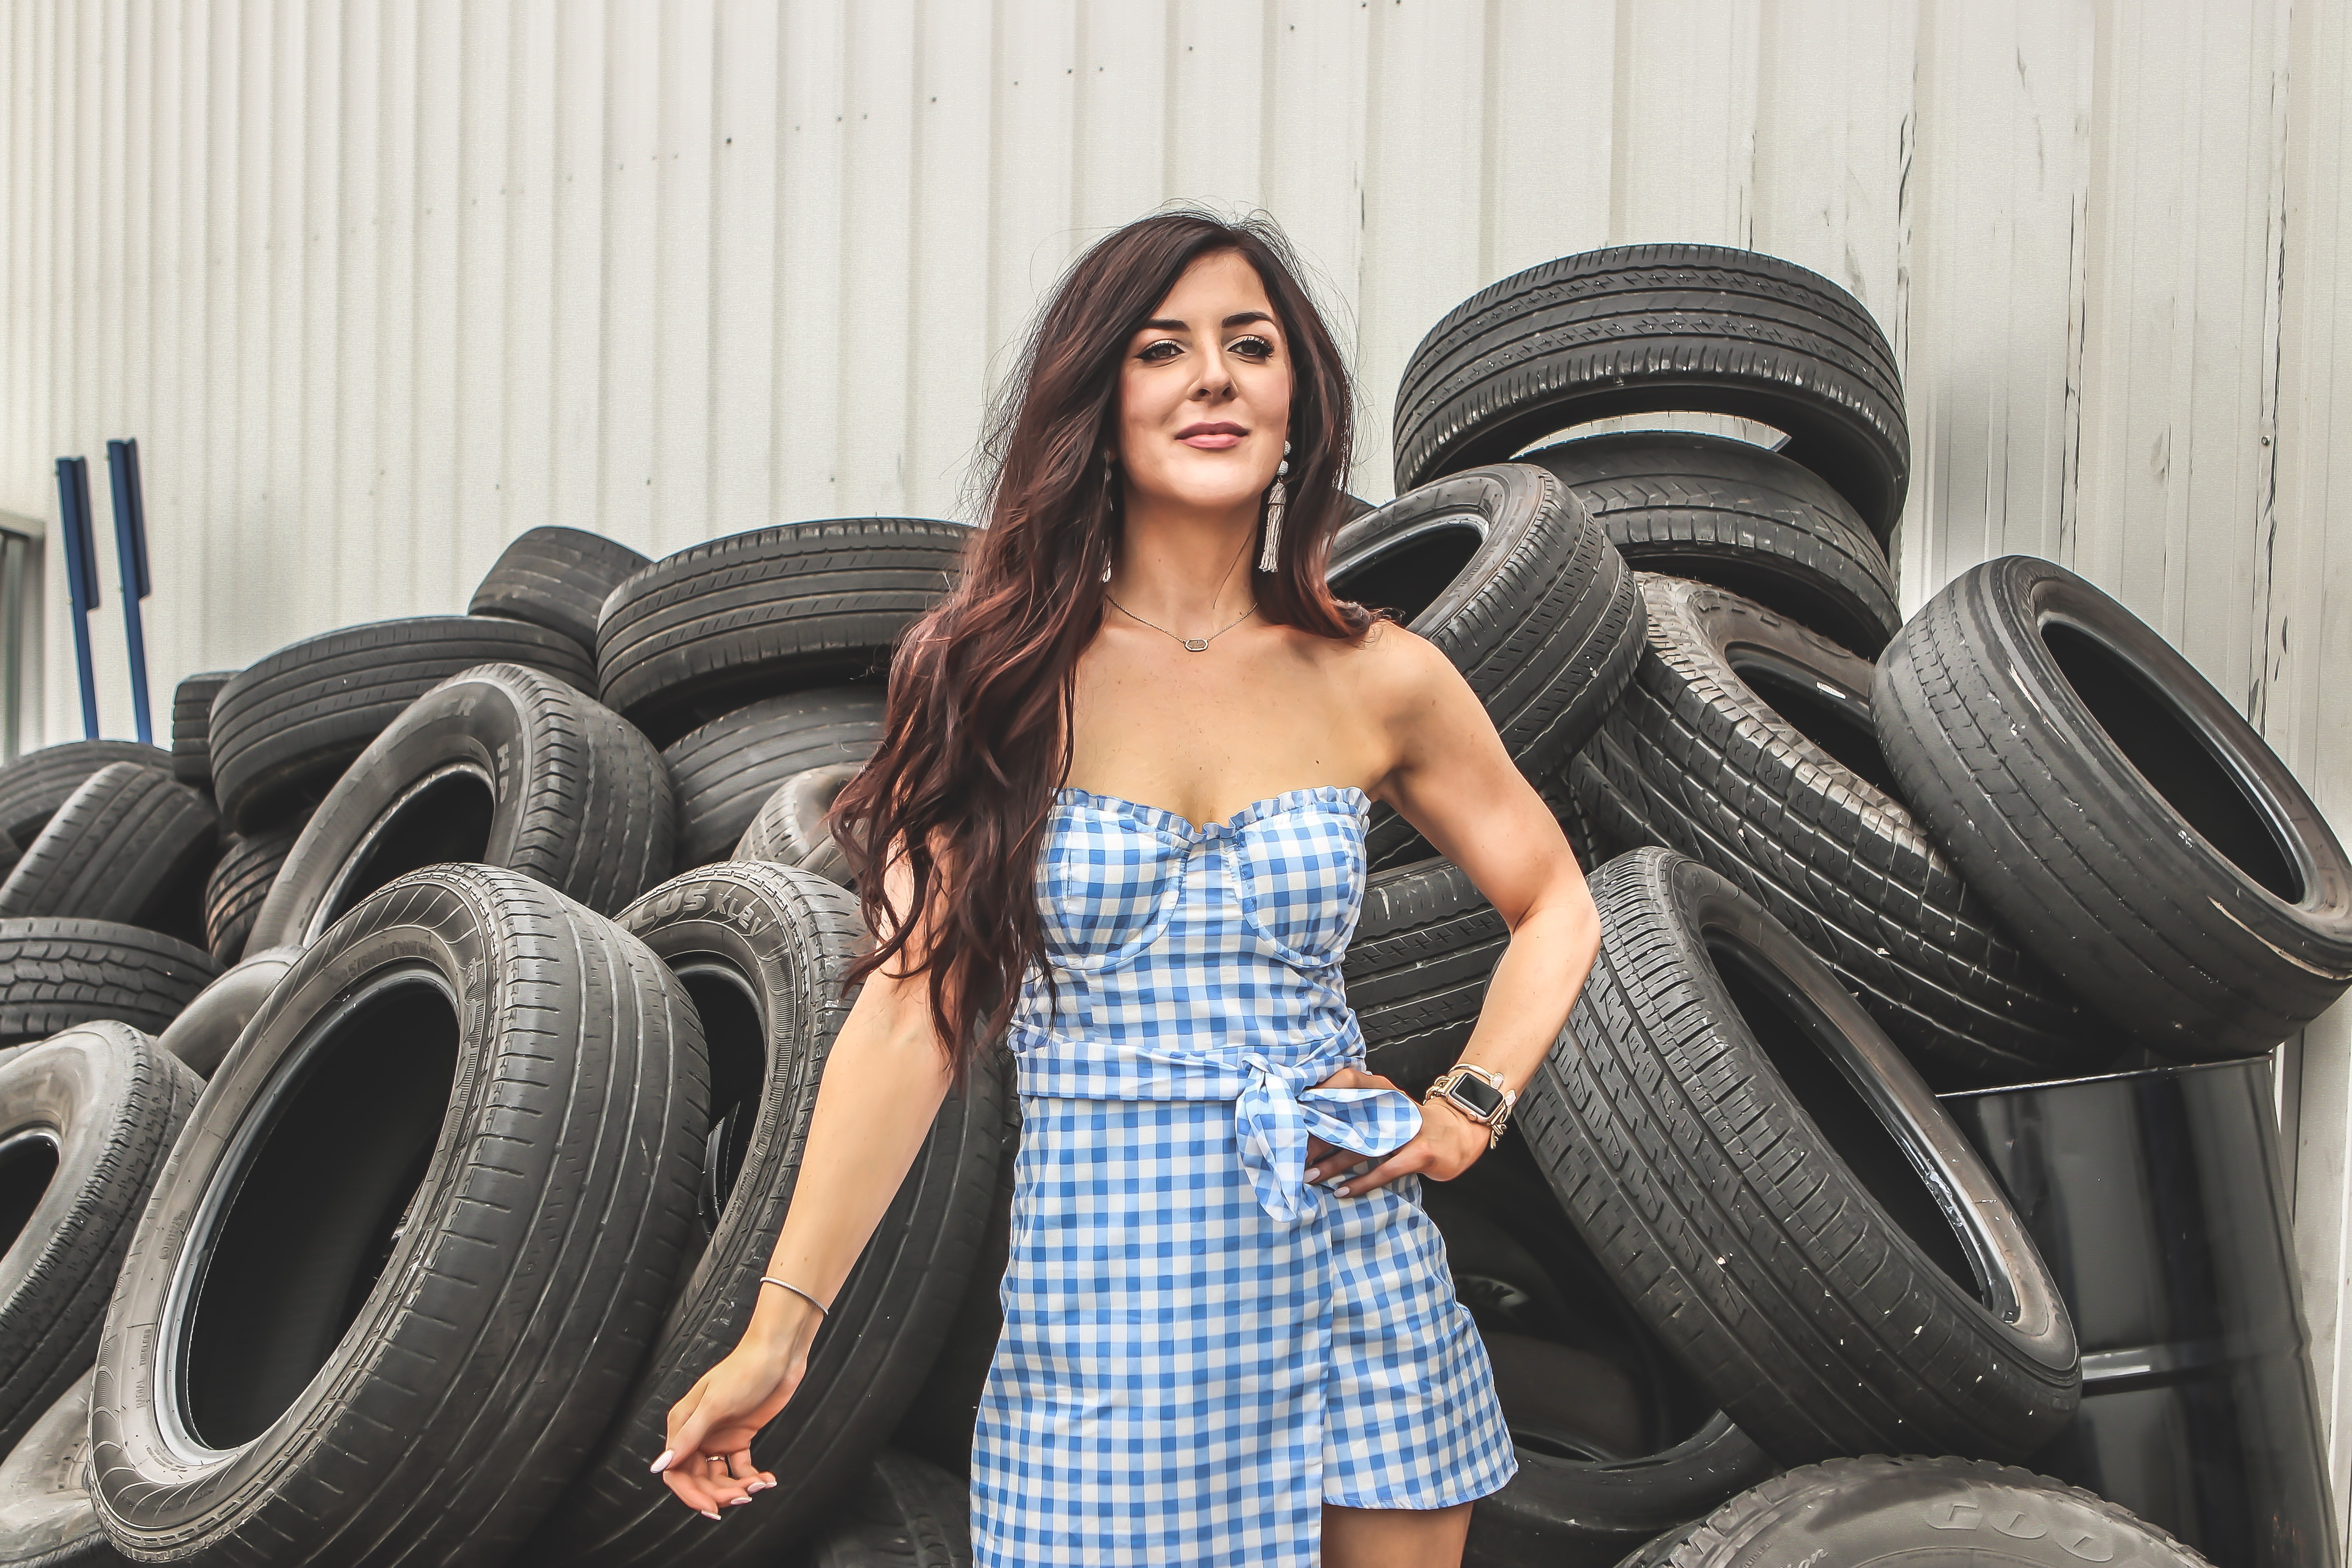
tire, automotive tire, synthetic rubber, auto part, automotive wheel system, wheel, rim, beauty, automotive design, fashion, tread, photo shoot, black hair, model, dress, photography, natural rubber, muscle, tire care, long hair, vehicle, formula one tyres, metal